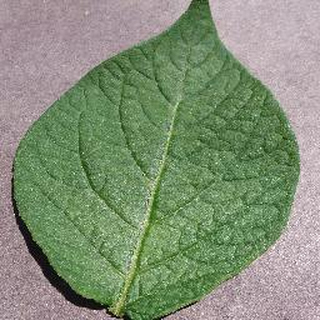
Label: healthy_potato